1962 National League tie-breaker series

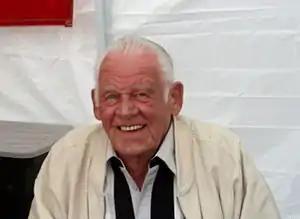
A man wearing a vanilla-colored jacket, with a white collared dress shirt and a black scarf around his neck

Game 3 matched the Giants' Juan Marichal against Johnny Podres, though Dodgers' manager Walt Alston had considered starting reliever Larry Sherry. The pair kept the game scoreless through two innings before the Giants opened the scoring in the top of the third. José Pagán singled to lead off the inning, Marichal reached on a throwing error by the pitcher on a throw to second base which allowed Pagán to move to third, and Pagán scored on a Harvey Kuenn single. Then, while Chuck Hiller was batting, John Roseboro made an error in attempting to pickoff Marichal on second base, allowing him to advance to third. Hiller hit a fly ball to shallow left field and Marichal held at third base. Left fielder Duke Snider threw home but the ball was cut off by the third baseman, who threw to second to try to catch Kuenn in a rundown between first and second. However, the second baseman's throw to first hit Kuenn in the back, leaving him safe at first and allowing Marichal to score, to make the game 2–0. Felipe Alou then singled, Kuenn went to third, and Alou advanced to second on the throw. Podres intentionally walked Willie Mays to load the bases with one out, and induced a double play from Orlando Cepeda to end the inning.